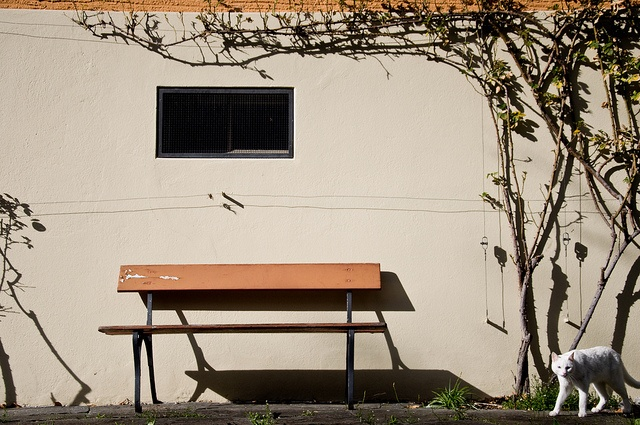
A white cat and a wooden bench by a building.
A bench against a cream building and a white cat walking by.
Park bench sitting alongside a building wall.
A brown wooden bench sitting under a window.
A cat is next to a wooden small bench.